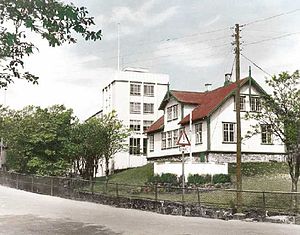
Lagtinget / Lagtingets historie / Forfatningskrise og selvstyre
Lagtingshuset i 1950'erne. Bygningen i baggrunden husede tidligere Føroya Tele, men er i dag parlamentets administrationsbygning.
Lagtinget er parlamentet på Færøerne. Lagtinget, oprindeligt kaldet for Altinget, blev dannet i år 900, og hører med sin over tusindårige historie til de ældste parlamenter i verden. Det nuværende Lagtingshus, som er et træhus fra 1856, ligger centralt i Tórshavns bymidte ved siden af Lagtingets moderne kontorbygninng.